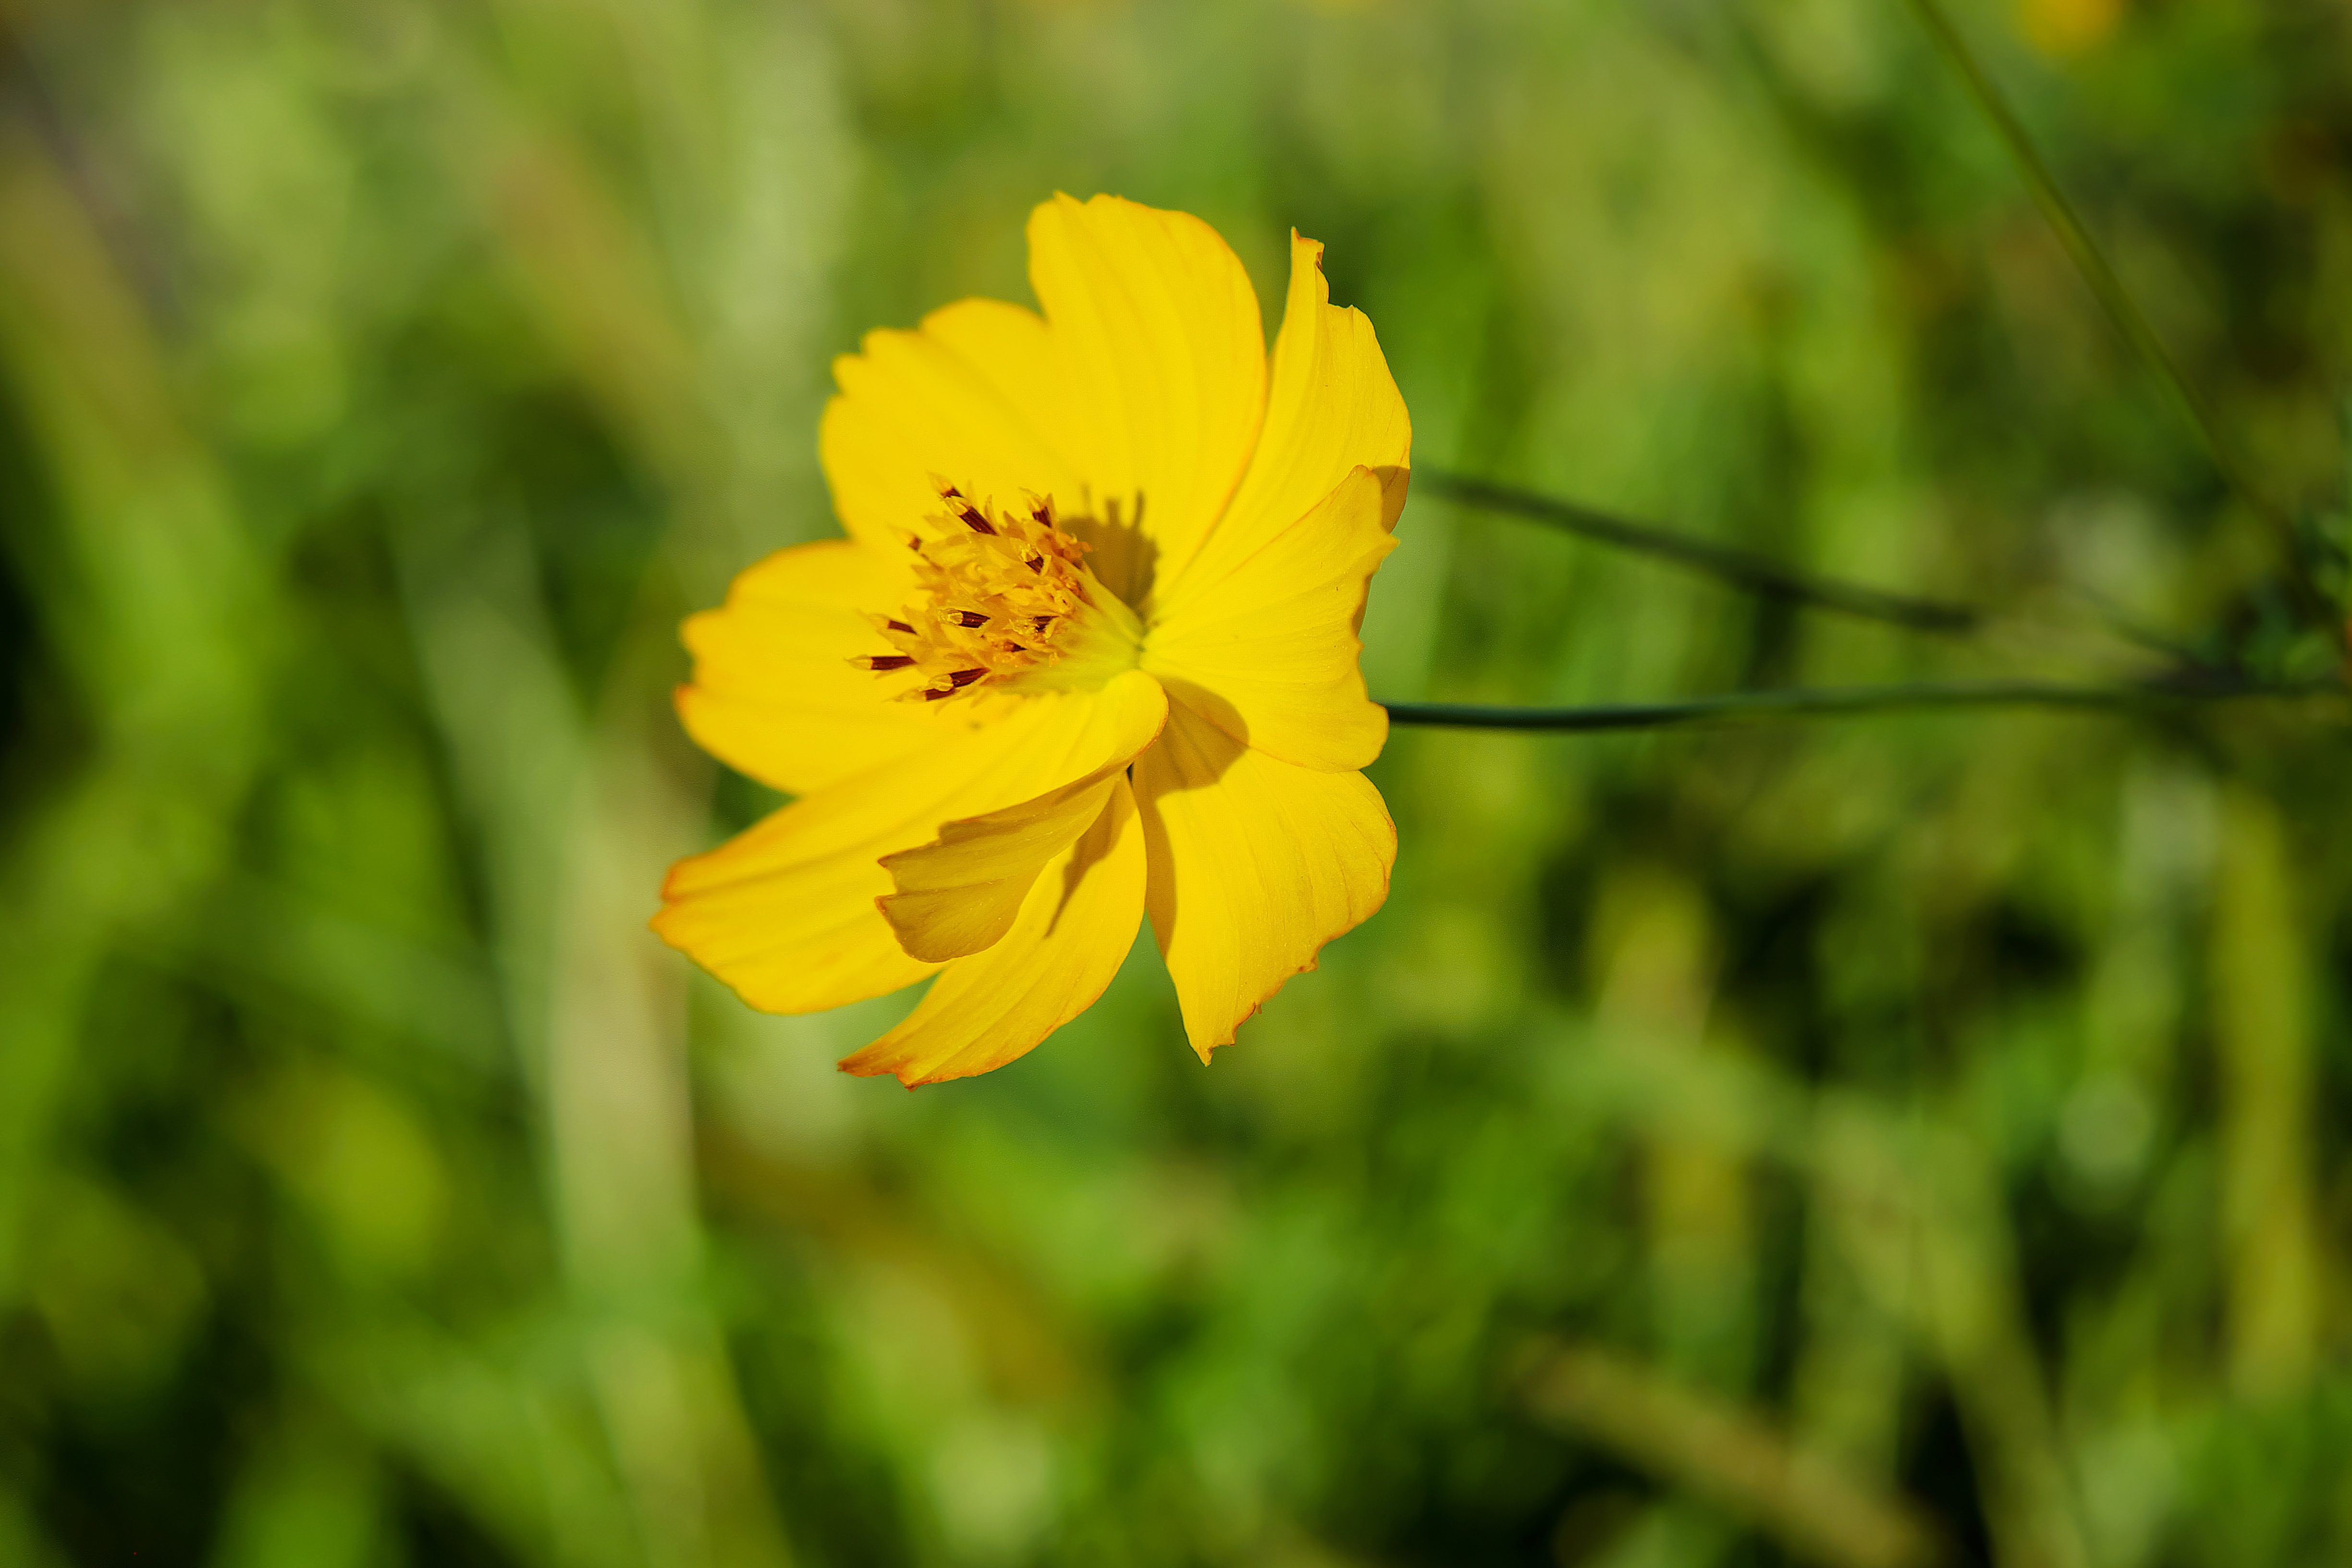
nature, grass, plant, field, meadow, prairie, sunlight, flower, petal, summer, green, botany, yellow, flora, wild flower, yellow flower, wildflower, flowers, close up, buttercup, macro photography, flowering plant, daisy family, plant stem, land plant